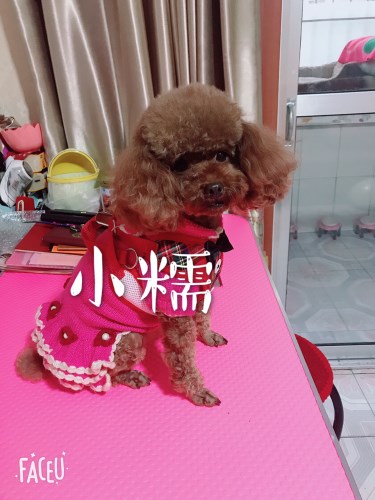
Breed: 7449-n000128-teddy